Juan Ruiz de Alarcón

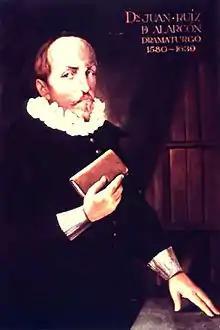

Juan Ruiz de Alarcón (c. 1581 – 4 August 1639) was a New Spanish writer of the Golden Age who cultivated different variants of dramaturgy. His works include the comedy "La verdad sospechosa", which is considered a masterpiece of Latin American Baroque theater.